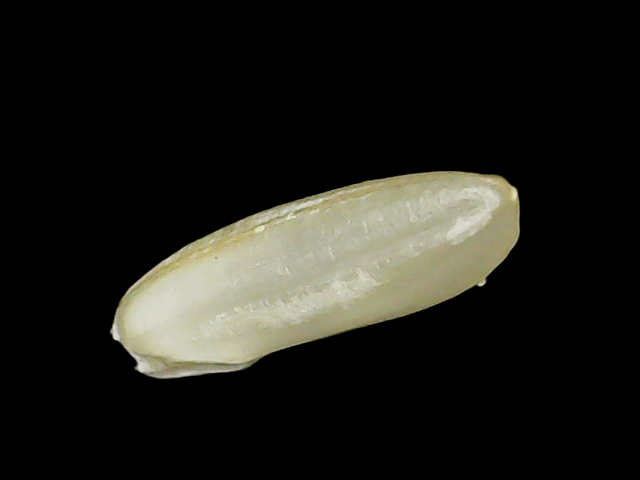
Rice variety: Binadhan23